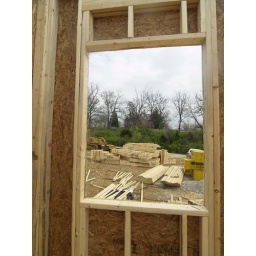
window in the master bathroom